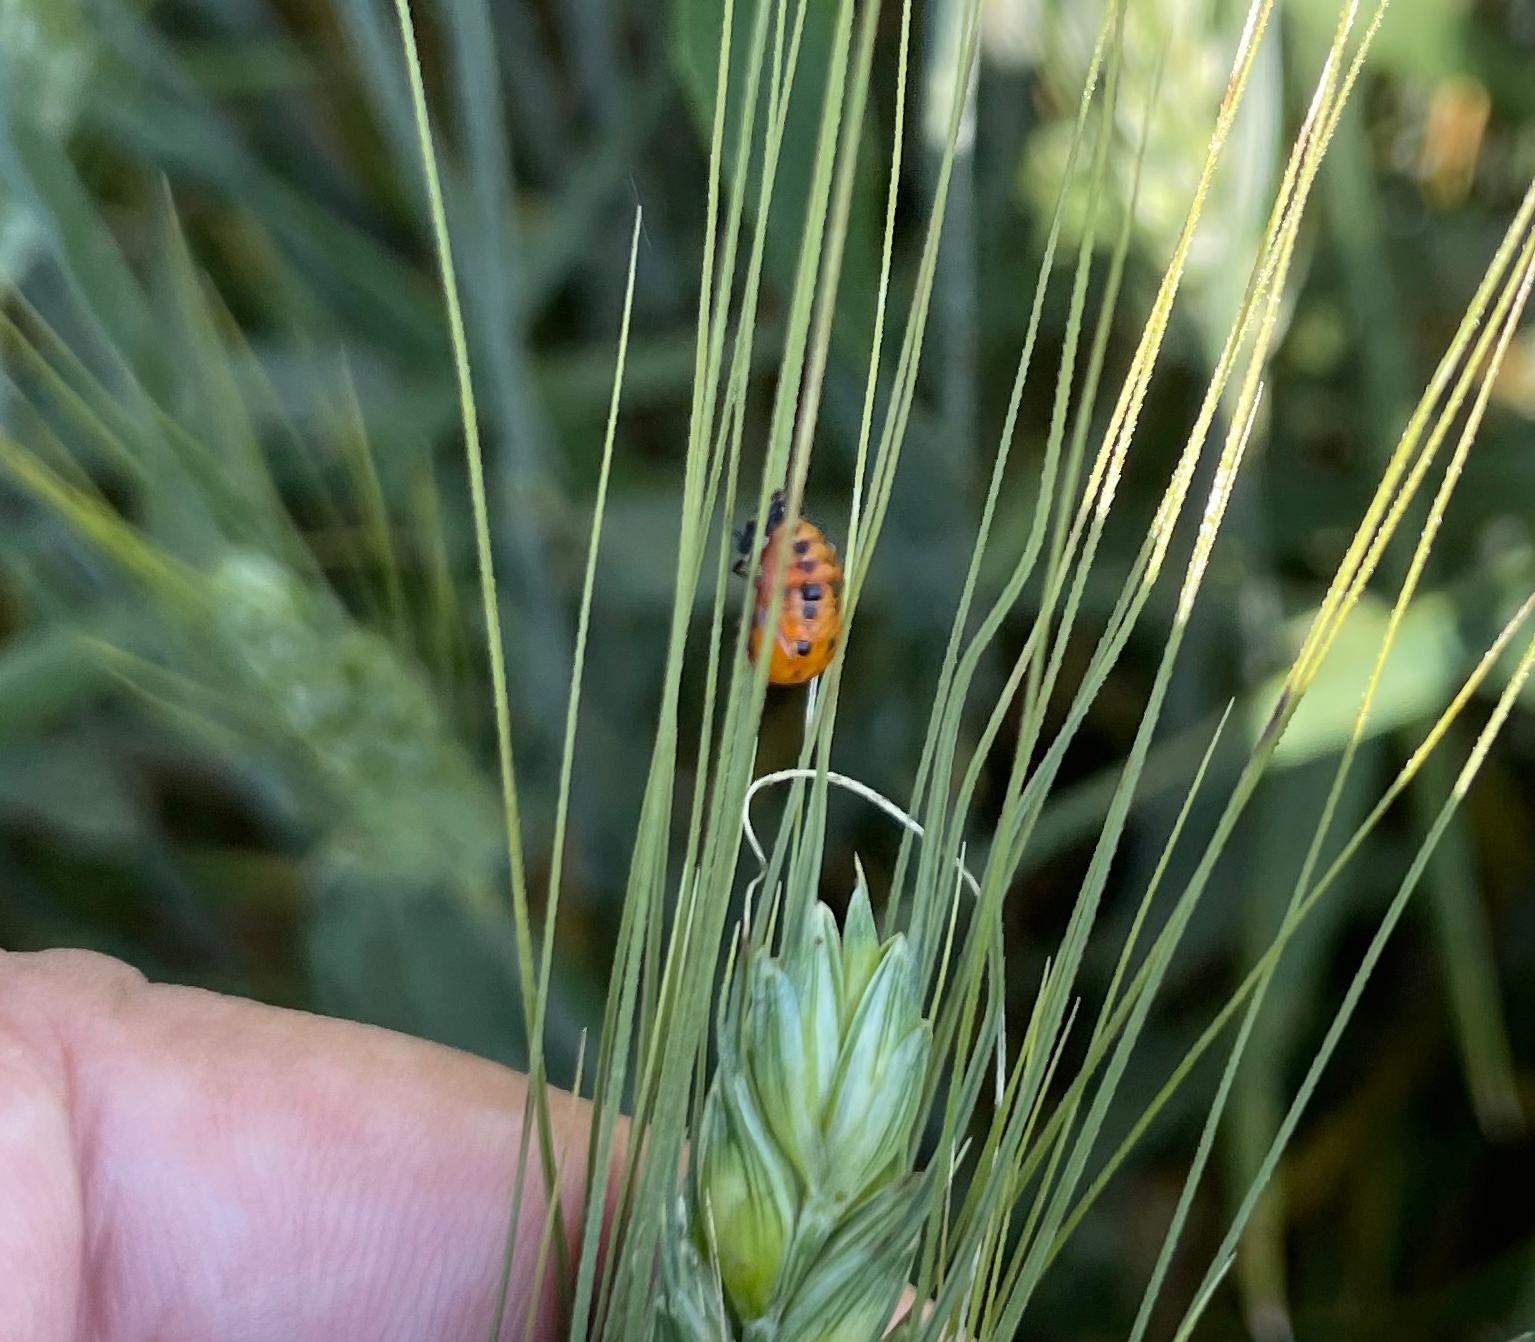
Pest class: predators